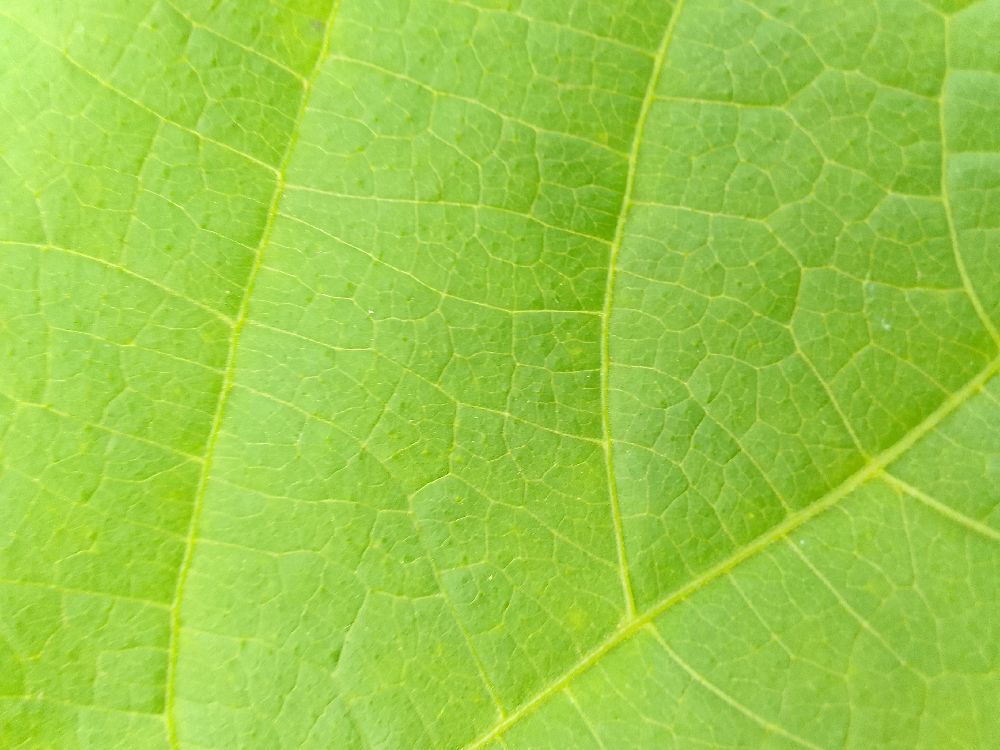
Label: healthy